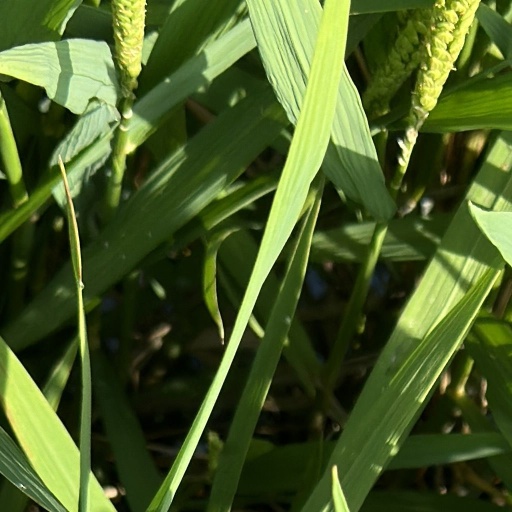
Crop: rice